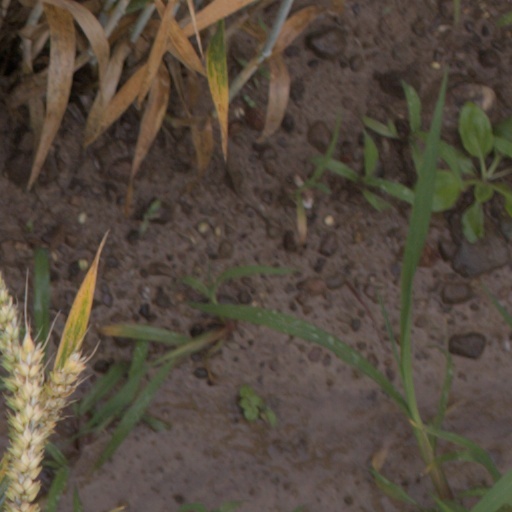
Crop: wheat